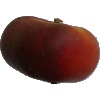
Label: Nectarine Flat 1